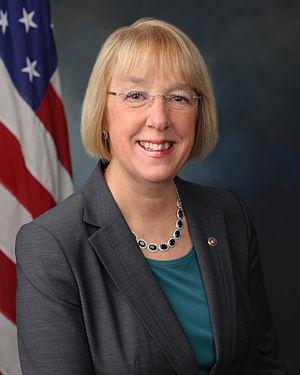
Patricia Lynn Murray dite Patty Murray, née Johns le 11 octobre 1950 à Bothell, est une femme politique américaine, membre du Parti démocrate et sénatrice de l'État de Washington au Congrès des États-Unis depuis 1993.
Washington est un État des États-Unis situé à l'extrême nord-ouest du Mainland, soit les États-Unis contigus.
Depuis son admission à l'Union le 11 novembre 1889, Washington élit deux sénateurs, membres du Sénat fédéral.